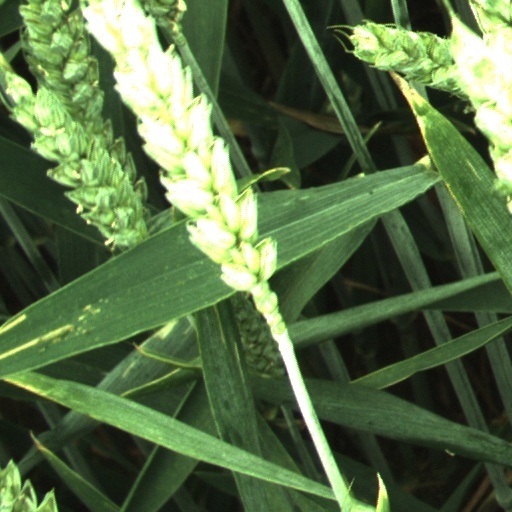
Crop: wheat